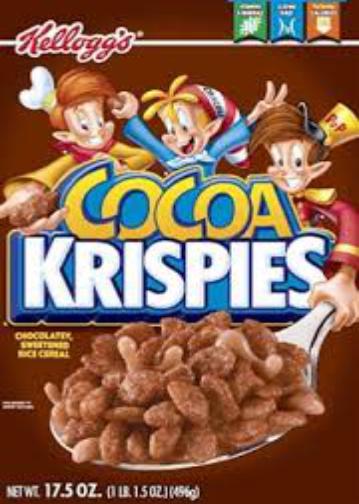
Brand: Cocoa Krispies
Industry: Food